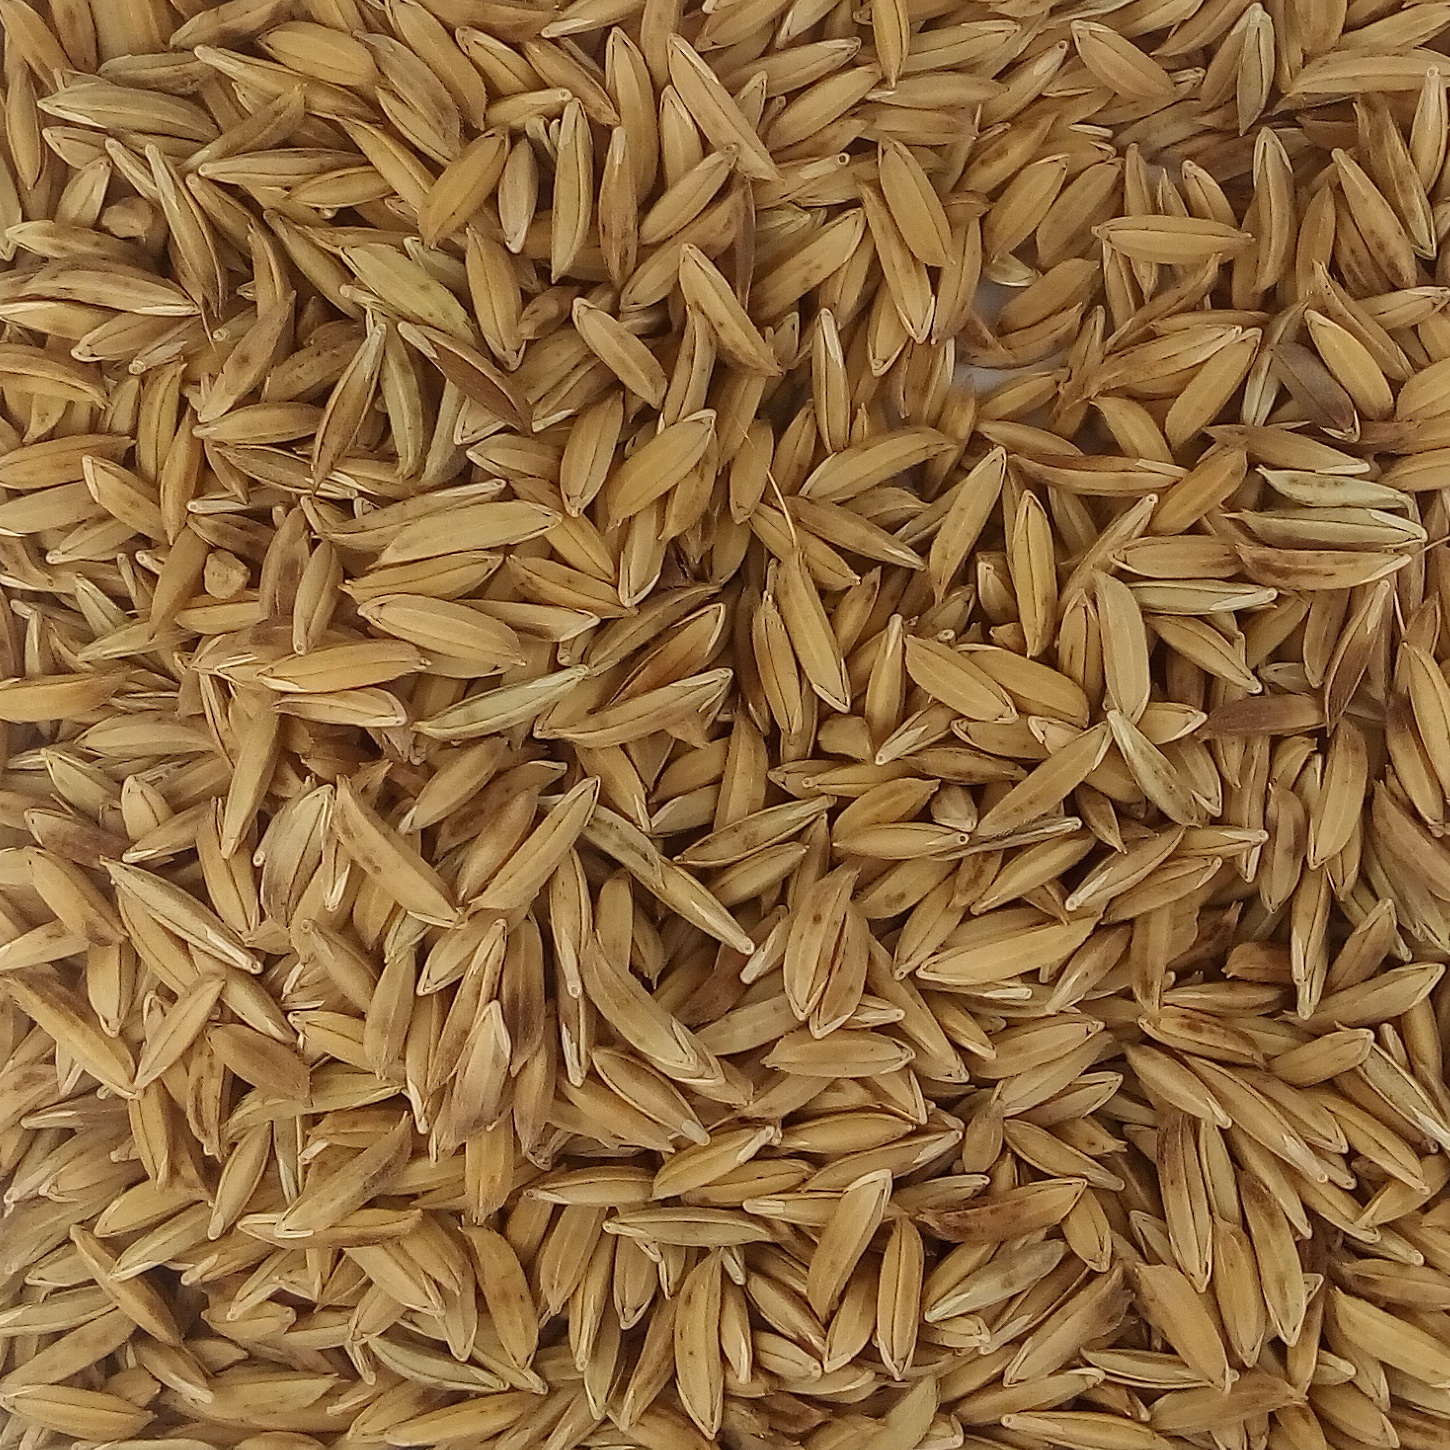
Rice seed variety: BAS_370